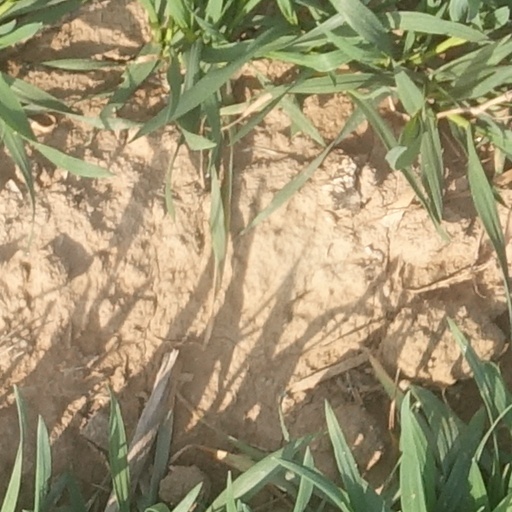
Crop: wheat